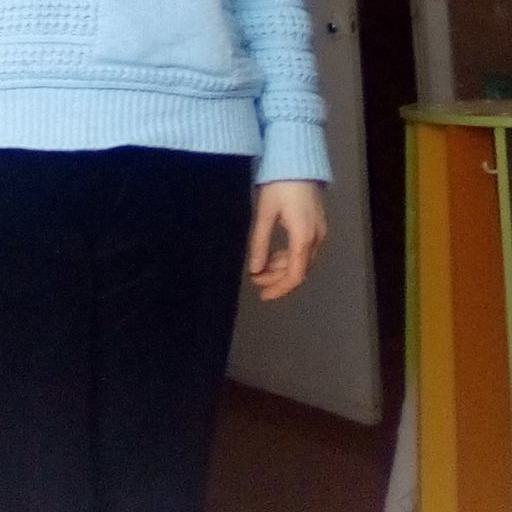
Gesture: no_gesture